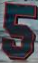
Number: 5